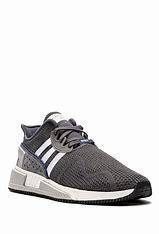
Brand: Adidas
Model: EQT Cushion Adv